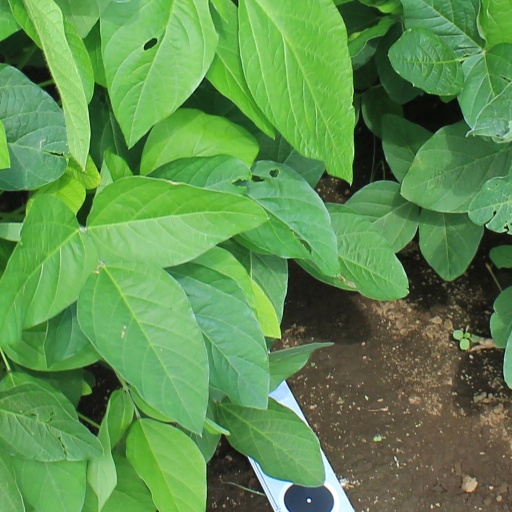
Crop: soybean